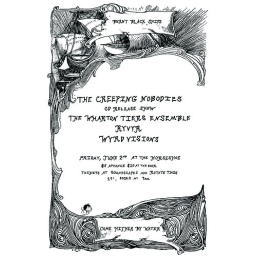
burnt black ships come hither by water